Ariaramnes

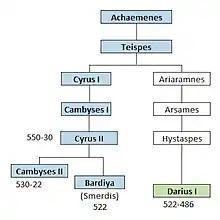
Position of Ariaramnes in the Achaemenid lineage according to Darius the Great in the Behistun inscription.

Ariaramnes (Old Persian: 𐎠𐎼𐎡𐎹𐎠𐎼𐎶𐎴 "Ariyāramna"; "peace of the Arya") was a great-uncle of Cyrus the Great and the great-grandfather of Darius I, and perhaps the king of Parsa, the ancient core kingdom of Persia.